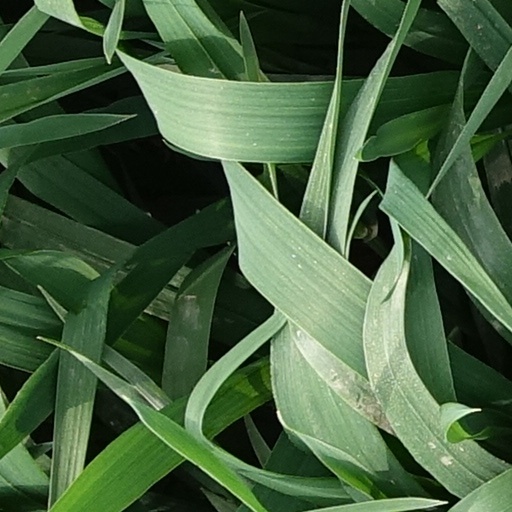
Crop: wheat